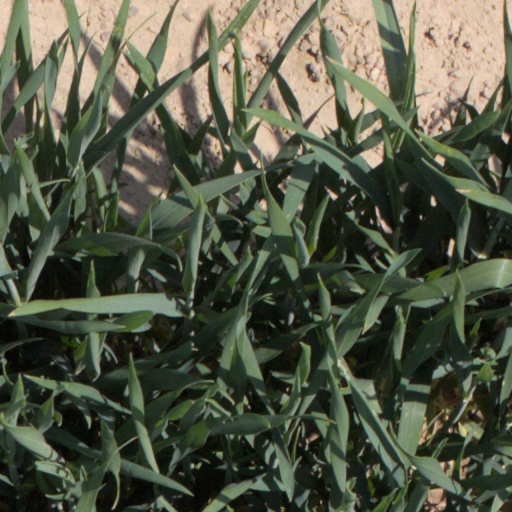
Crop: wheat